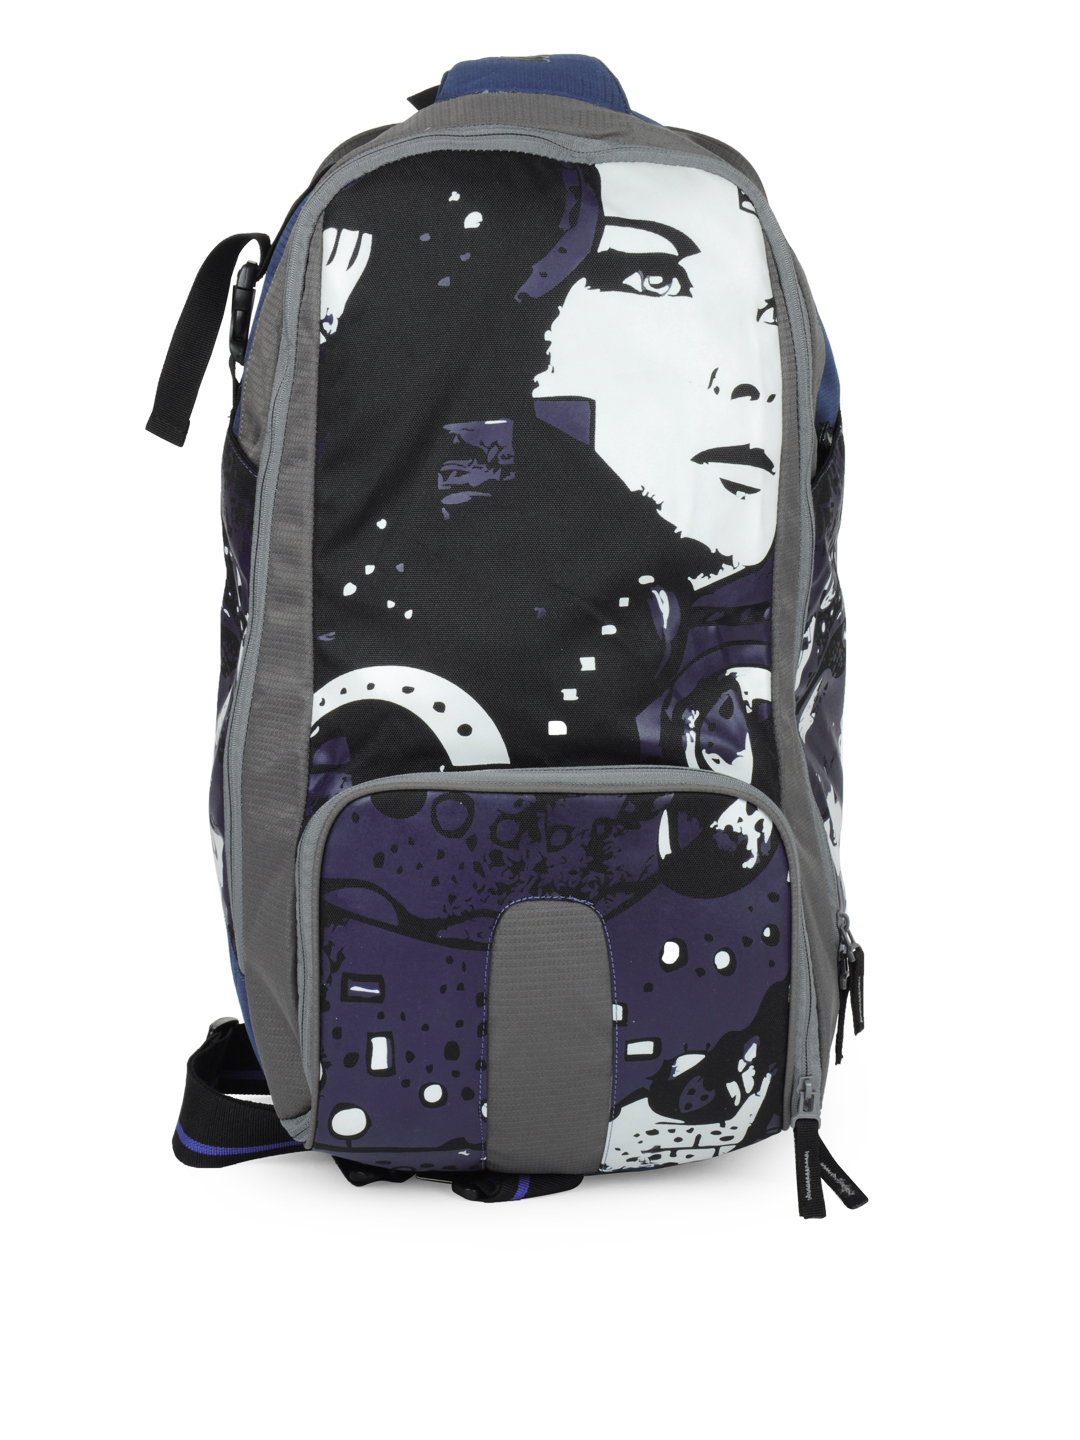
Wildcraft Unisex Blue and Grey Printed Duffel Bag
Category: Accessories / Bags / Duffel Bag
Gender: Unisex
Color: Blue
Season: Winter 2015
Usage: Casual